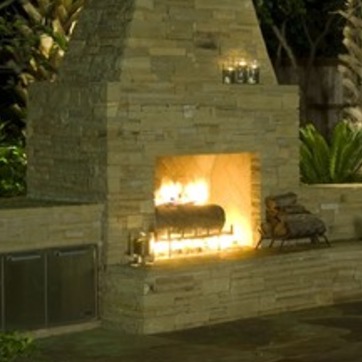
Material: other